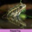
Label: frog